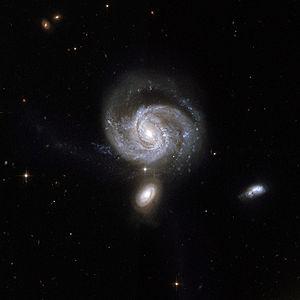
En astronomie, une galaxie lumineuse en infrarouge est une galaxie dont la caractéristique spécifique est d'émettre plus de 10¹¹ luminosités solaires dans le domaine infrarouge du spectre électromagnétique. Un système plus lumineux, émettant plus de 10¹² luminosités solaires dans l'infrarouge, est appelé galaxie ultra-lumineuse en infrarouge. Un système encore plus lumineux, émettant plus de 10¹³ luminosités solaires dans l'infrarouge lointain, est appelé galaxie hyper-lumineuse en infrarouge. Au-delà de 10¹⁴ luminosités solaires dans le domaine infrarouge, on parle de galaxie extrêmement lumineuse en infrarouge, classe définie par Chao-Wei Tsai et al. en 2015. La majorité des LIRG et des ULIRG émettent au moins 90 % de leur énergie dans l'infrarouge.
Les galaxies de Markarian sont un type de galaxies actives avec un noyau émettant une grande quantité d'ultraviolets par rapport à d'autres galaxies. Elles sont nommées d'après Benjamin Markarian, qui les a étudiées à partir du début des années 1960. Les entrées du catalogue de Markarian sont présentées sous la forme « Markarian #### ». On s'y réfère fréquemment à l'aide des abréviations Mrk, Mkr, Mkn, et parfois avec Ma, Mk et Mark.